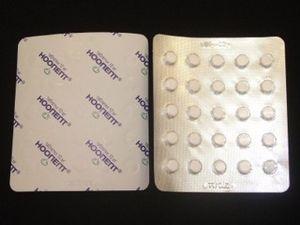
Noopept est un peptide diffusé et prescrit en Russie dans l'élan des substances appelées nootropiques. La marque déposée sous le nom Noopept est produite par le groupe industriel pharmaceutique JSC LEKKO. La molécule a été brevetée à la fois en Russie et aux États-Unis, sous le numéro de brevet Fédéral Russe 2119496 & sous le brevet américain 5.439.930, tous deux publiés le 8 août 1995. Le produit est vendu comme complément alimentaire en Amérique et comme médicament dans d'autres pays.